North Sydney Council

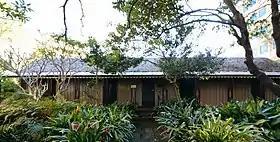
The heritage-listed "Don Bank" Museum is the oldest-surviving wooden house in North Sydney and is owned by North Sydney Council.

The area now covered by North Sydney Council originally comprised three municipalities: the Borough of East St Leonards from 1860 (Kirribilli, Cremorne Point, Milsons Point), the Borough of St Leonards from 1867 (Cammeray, Mosman, Waverton, Wollstonecraft) and the very small Borough of Victoria from 1871 (McMahons Point and parts of North Sydney and Lavender Bay). These boroughs lasted until 29 July 1890 when they merged to form the "Borough of North Sydney".